Glenn Dubin

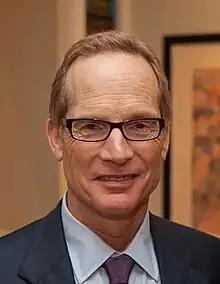
Dubin in 2010

Glenn Russell Dubin (born April 13, 1957) is an American billionaire hedge fund manager and the Principal of Dubin & Co. LP, a private investment company. He is the co-founder of Highbridge Capital Management, founder of Engineers Gate, and a founding board member of the Robin Hood Foundation.